Raymond Evans (USCG)

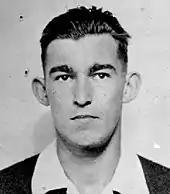
Enlistment photo of Evans in 1939

Evans and his friend Douglas Albert Munro enlisted in the Coast Guard in September, 1939, the month that Britain and France declared war on Nazi Germany.